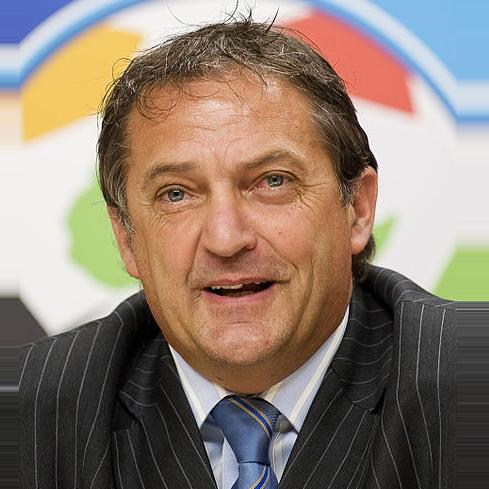
Age: 47